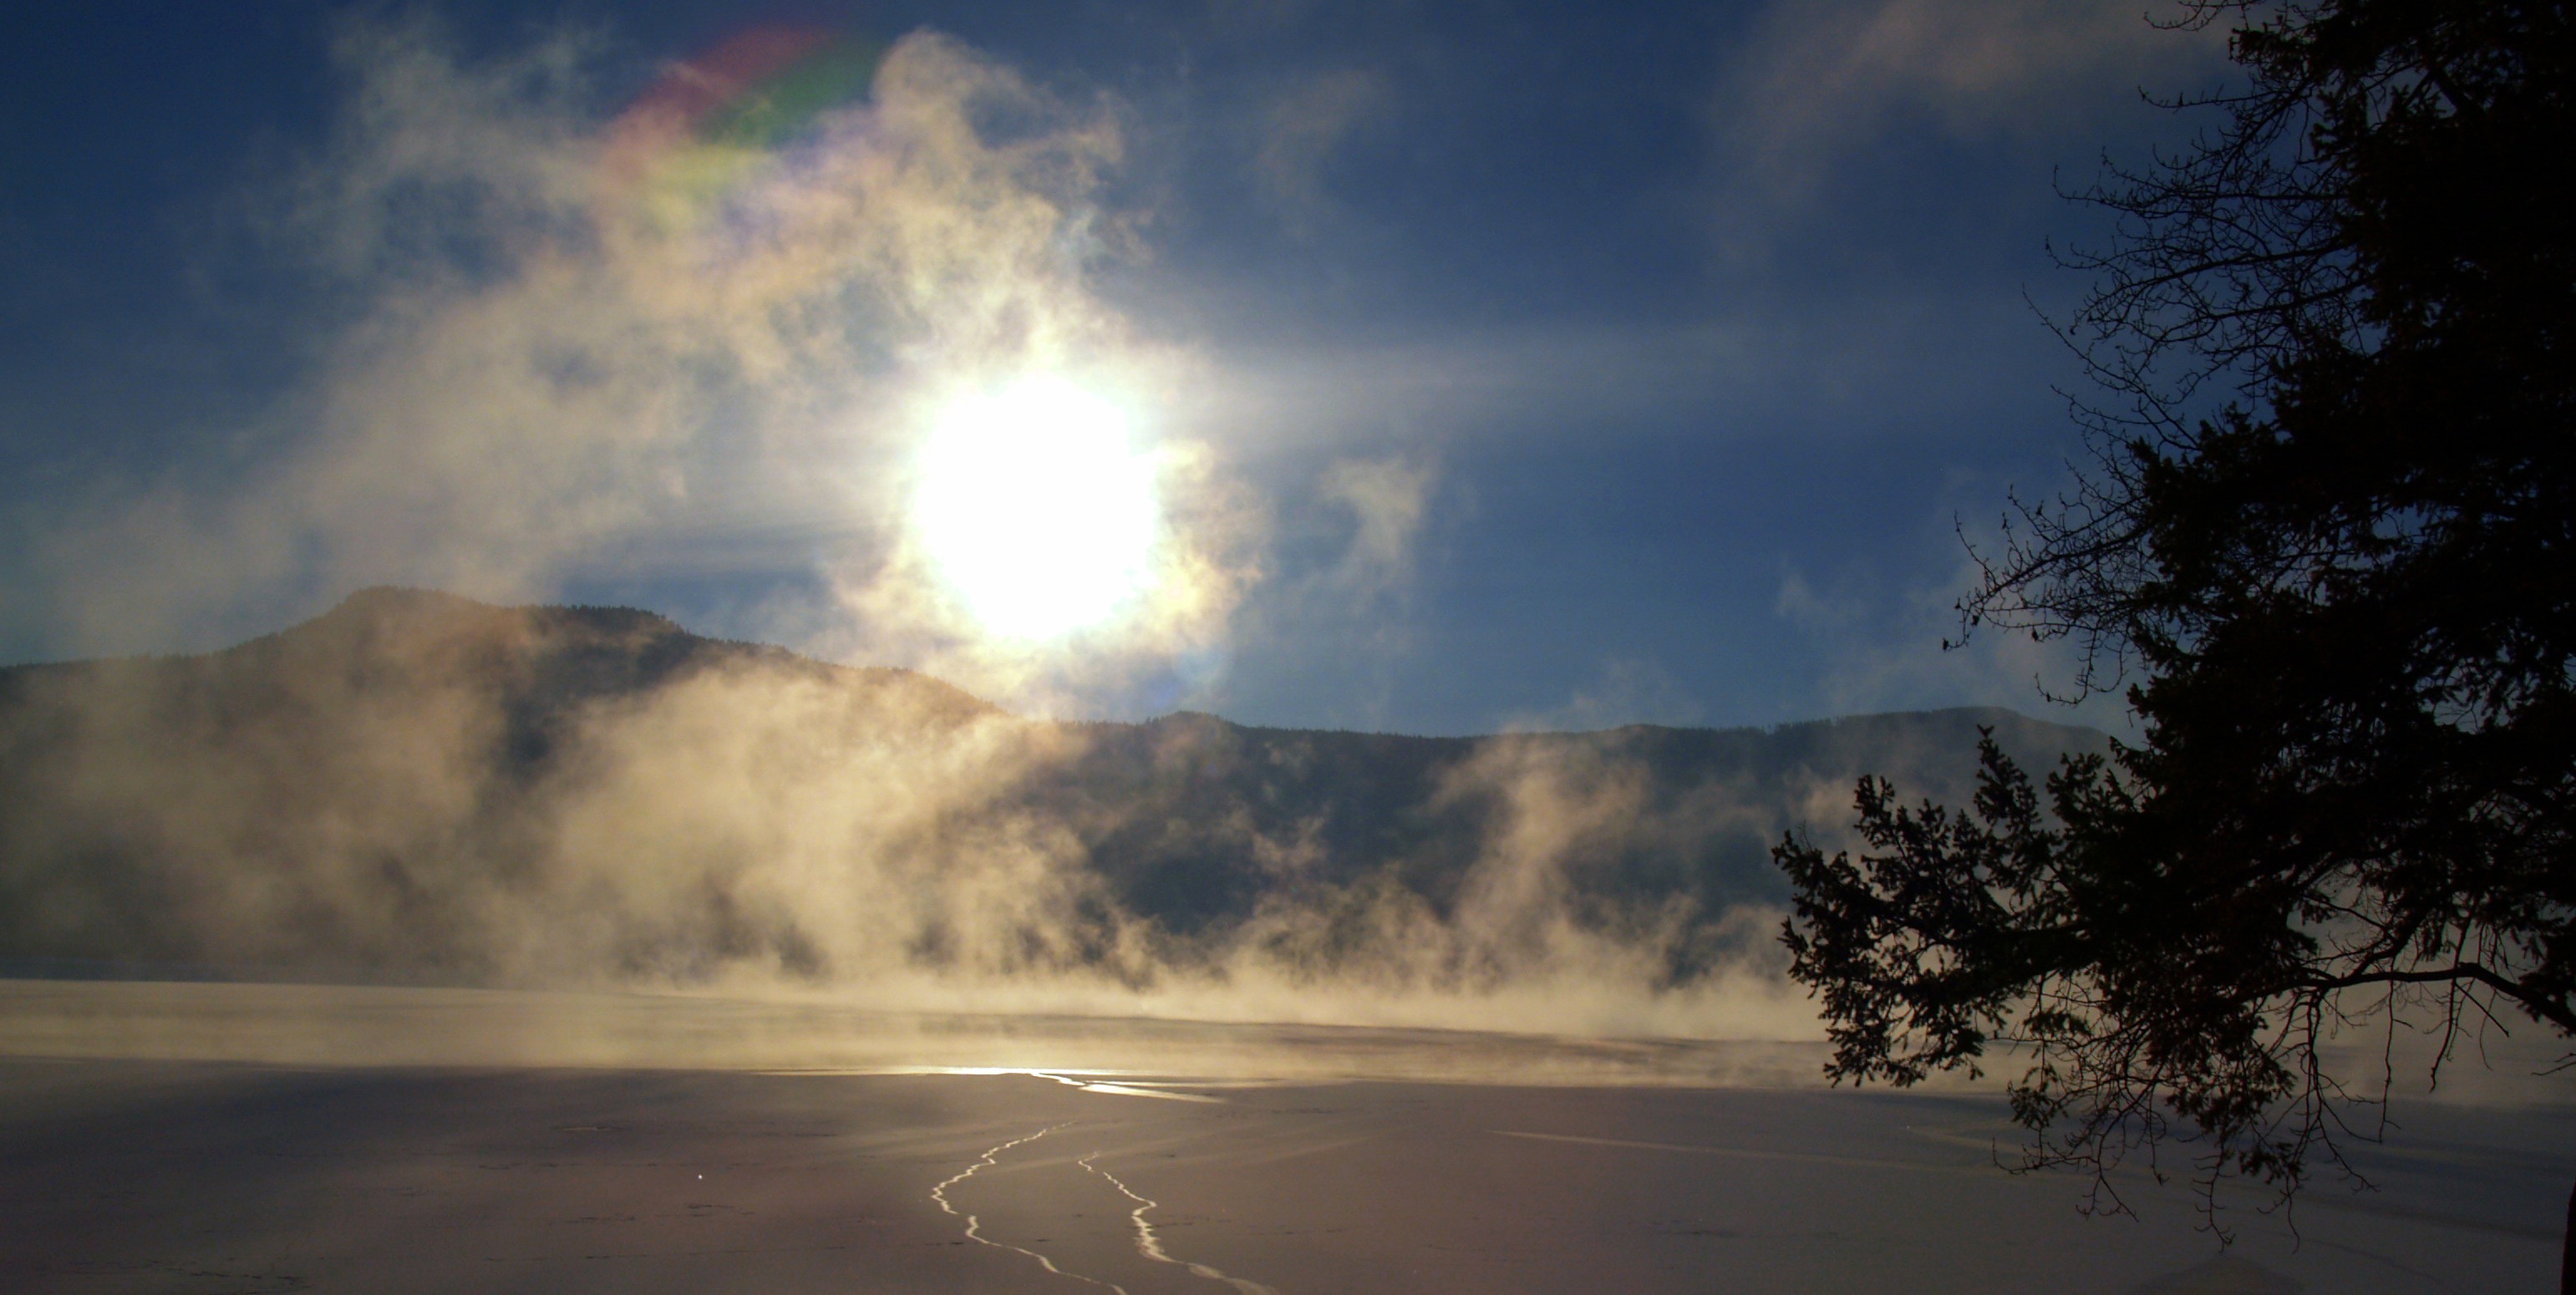
landscape, nature, snow, winter, light, cloud, sky, sun, fog, sunrise, sunset, mist, sunlight, morning, dawn, atmosphere, dusk, evening, reflection, scenery, weather, canada, british columbia, early morning, canim lake, atmospheric phenomenon